Stephen Fung

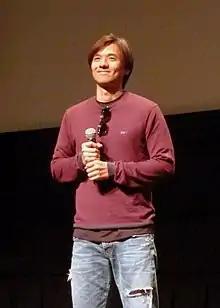
Fung Q&A at a screening for Tai Chi Zero, Toronto Film Festival 2012

use both this parameter and |birth_date to display the person's date of birth, date of death, and age at death) -->